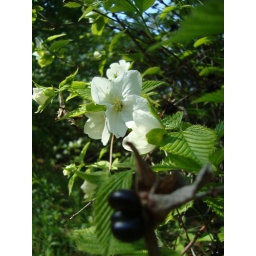
delicate white beauty against the dark fruit